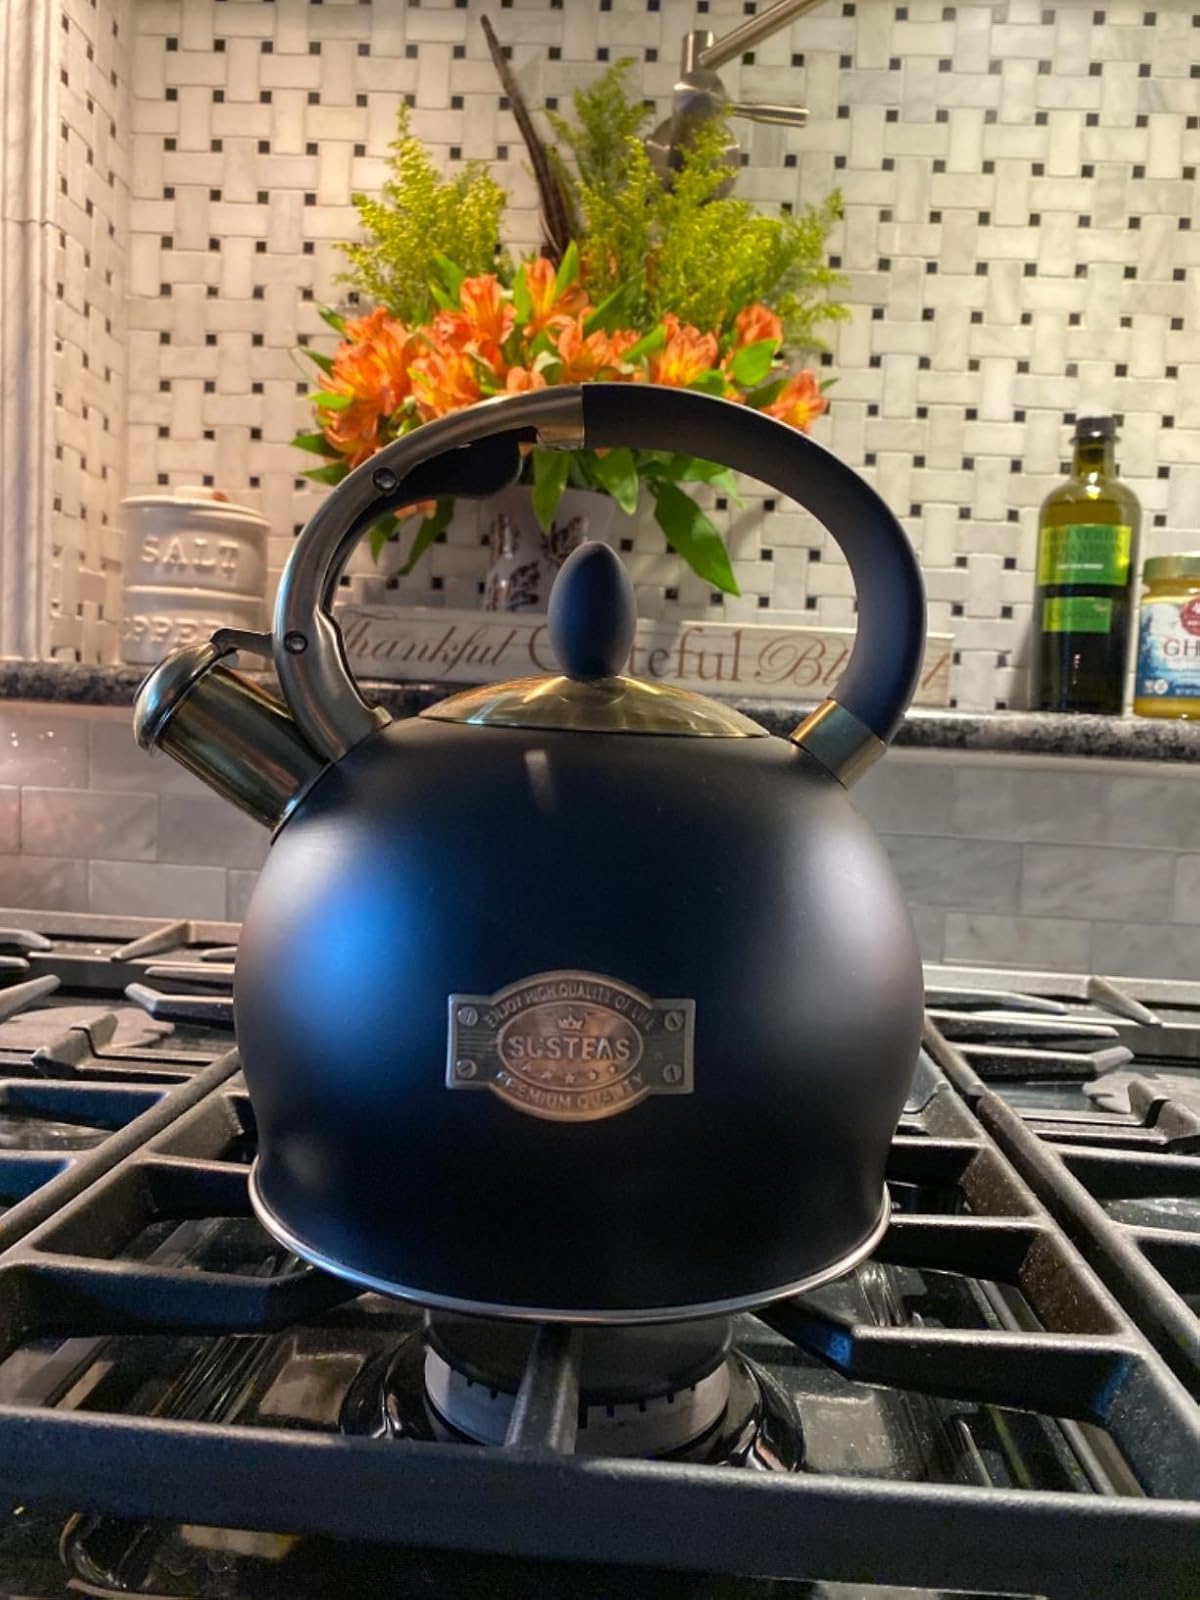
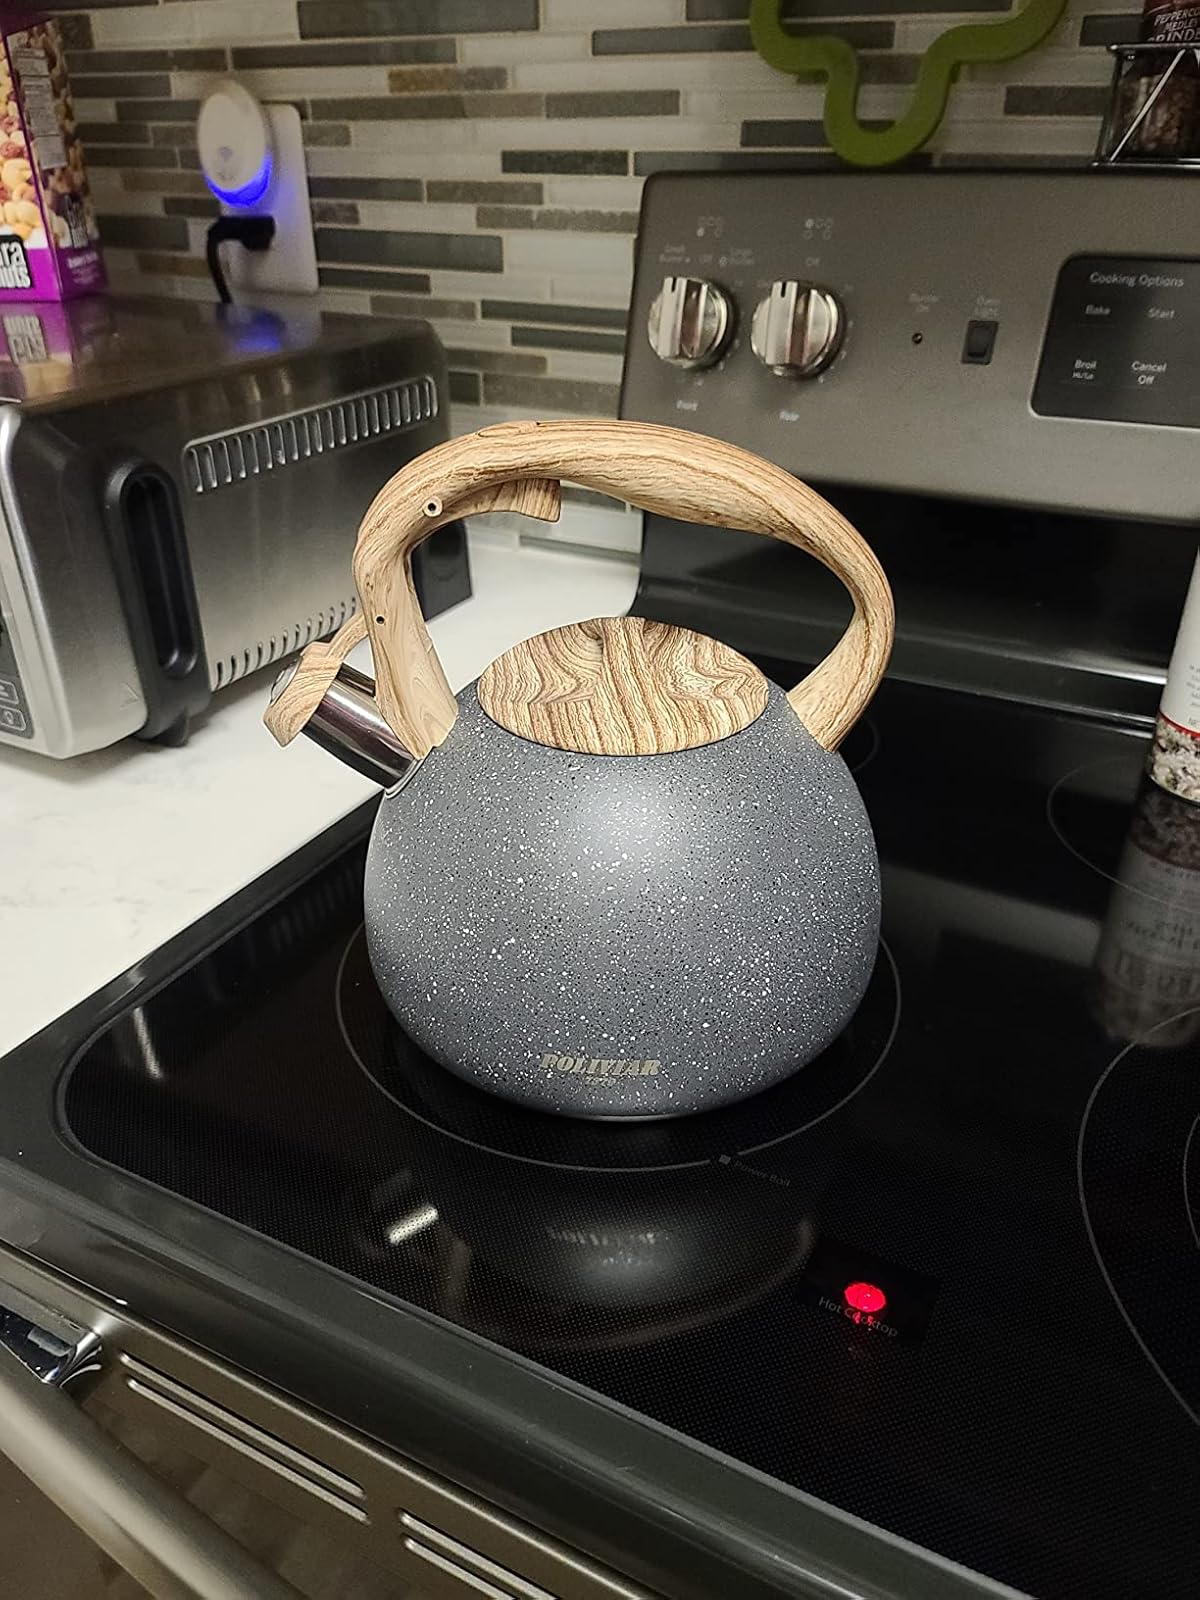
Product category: items_kettle
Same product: no